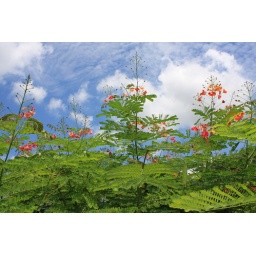
I like the contrast of the orange flowers against the backdrop of the sky.